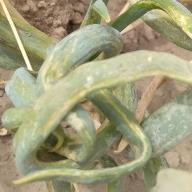
Crop: Onion
Condition: virosis-d